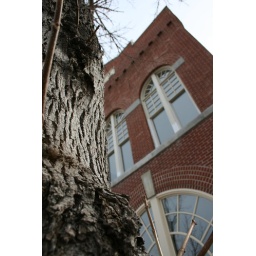
tree in front of building